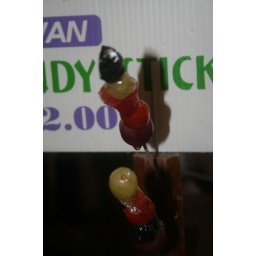
in street market at Jonker Street Melaka, Malaysia